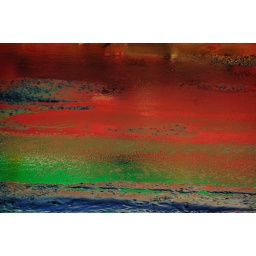
UK Cornwall - Padstow fishing boat reflections in mud and water